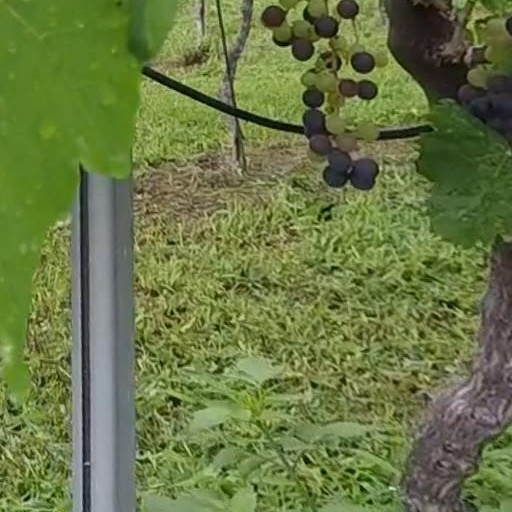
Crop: grape